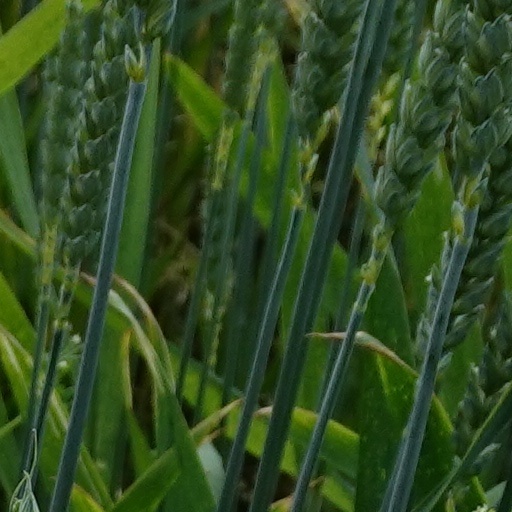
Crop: wheat